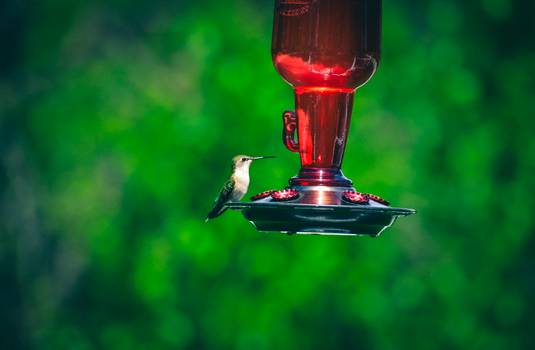
Label: No Watermark